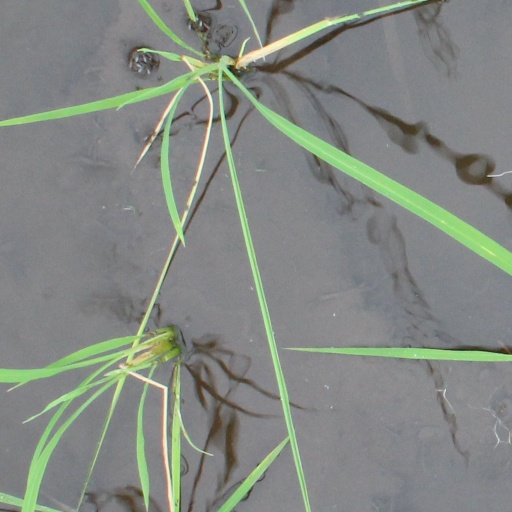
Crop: rice